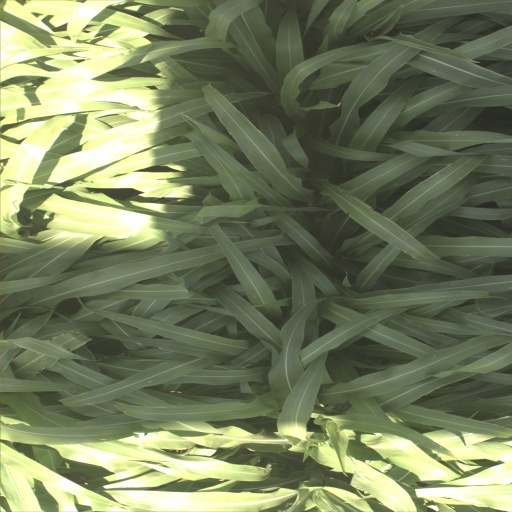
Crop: sorghum